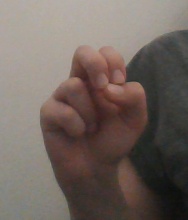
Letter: gaaf